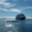
Label: ship